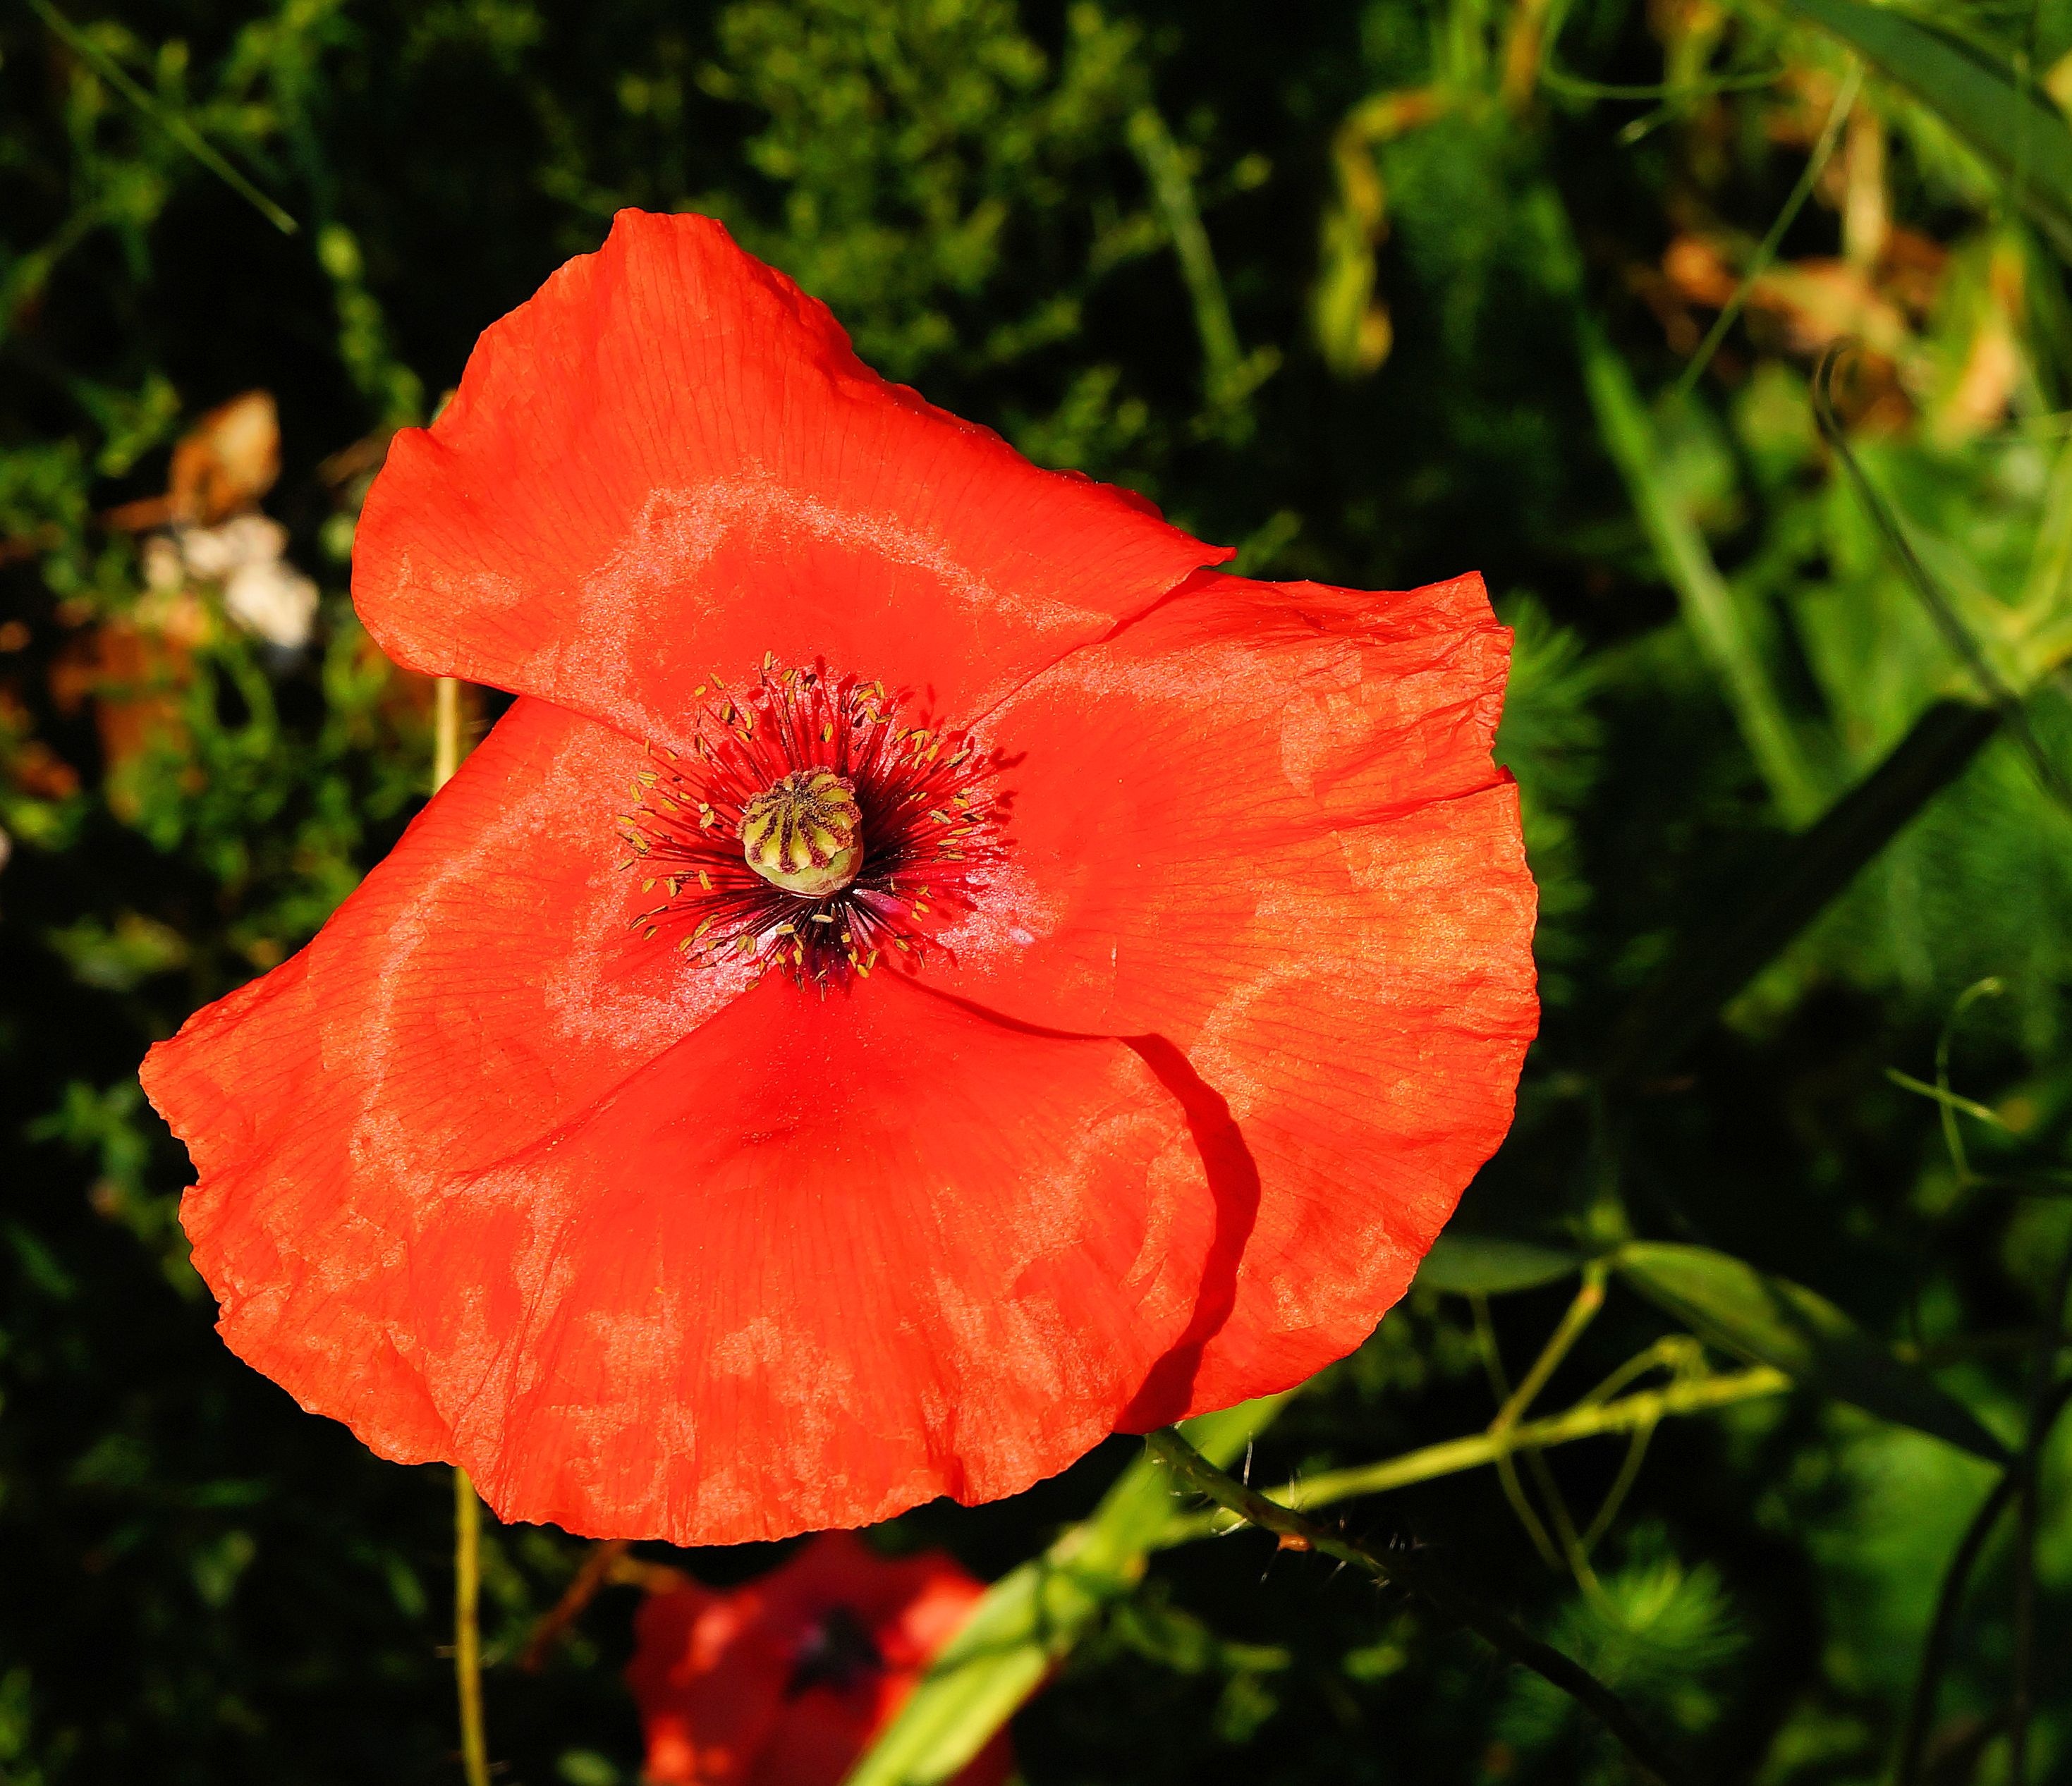
nature, blossom, plant, flower, petal, bloom, red, botany, colorful, garden, flora, wildflower, red poppy, poppy, papaveraceae, coquelicot, macro photography, flowering plant, annual plant, land plant, poppy family